Leo Bendel

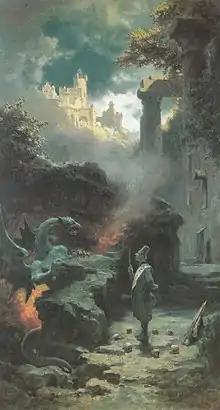
Carl Spitzweg: Der Hexenmeister, 1880

Leo Bendel's collection consisted of paintings, drawings, watercolors and etchings by Carl Spitzweg, Wilhelm Trübner, Walter Leistikow and Hans Thoma. To this day, two of the paintings by Carl Spitzweg are best known: